Bailey's Crossroads, Virginia

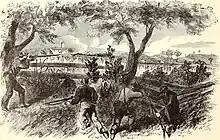
Munson's Hill and Bailey's Crossroads during the American Civil War

The opening months of the American Civil War proved to be a disruptive and unforgettable episode in the history of Bailey's Crossroads. From the summer of 1861, when the area fell into an uncomfortable and poorly defined "no man's land" between the borders of two warring countries, until late November of that year, when the area hosted a massive troop review, anything akin to normalcy was in short supply.